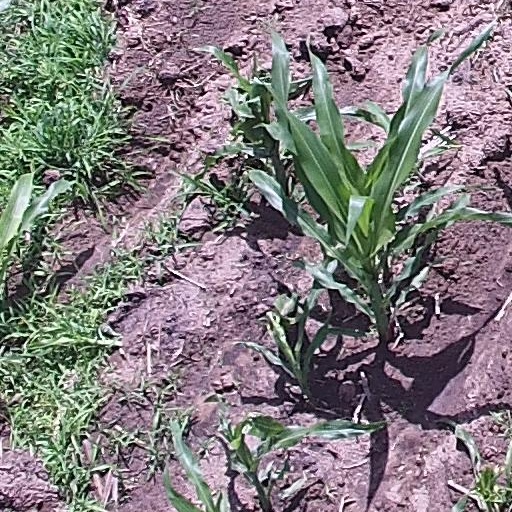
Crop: maize; corn